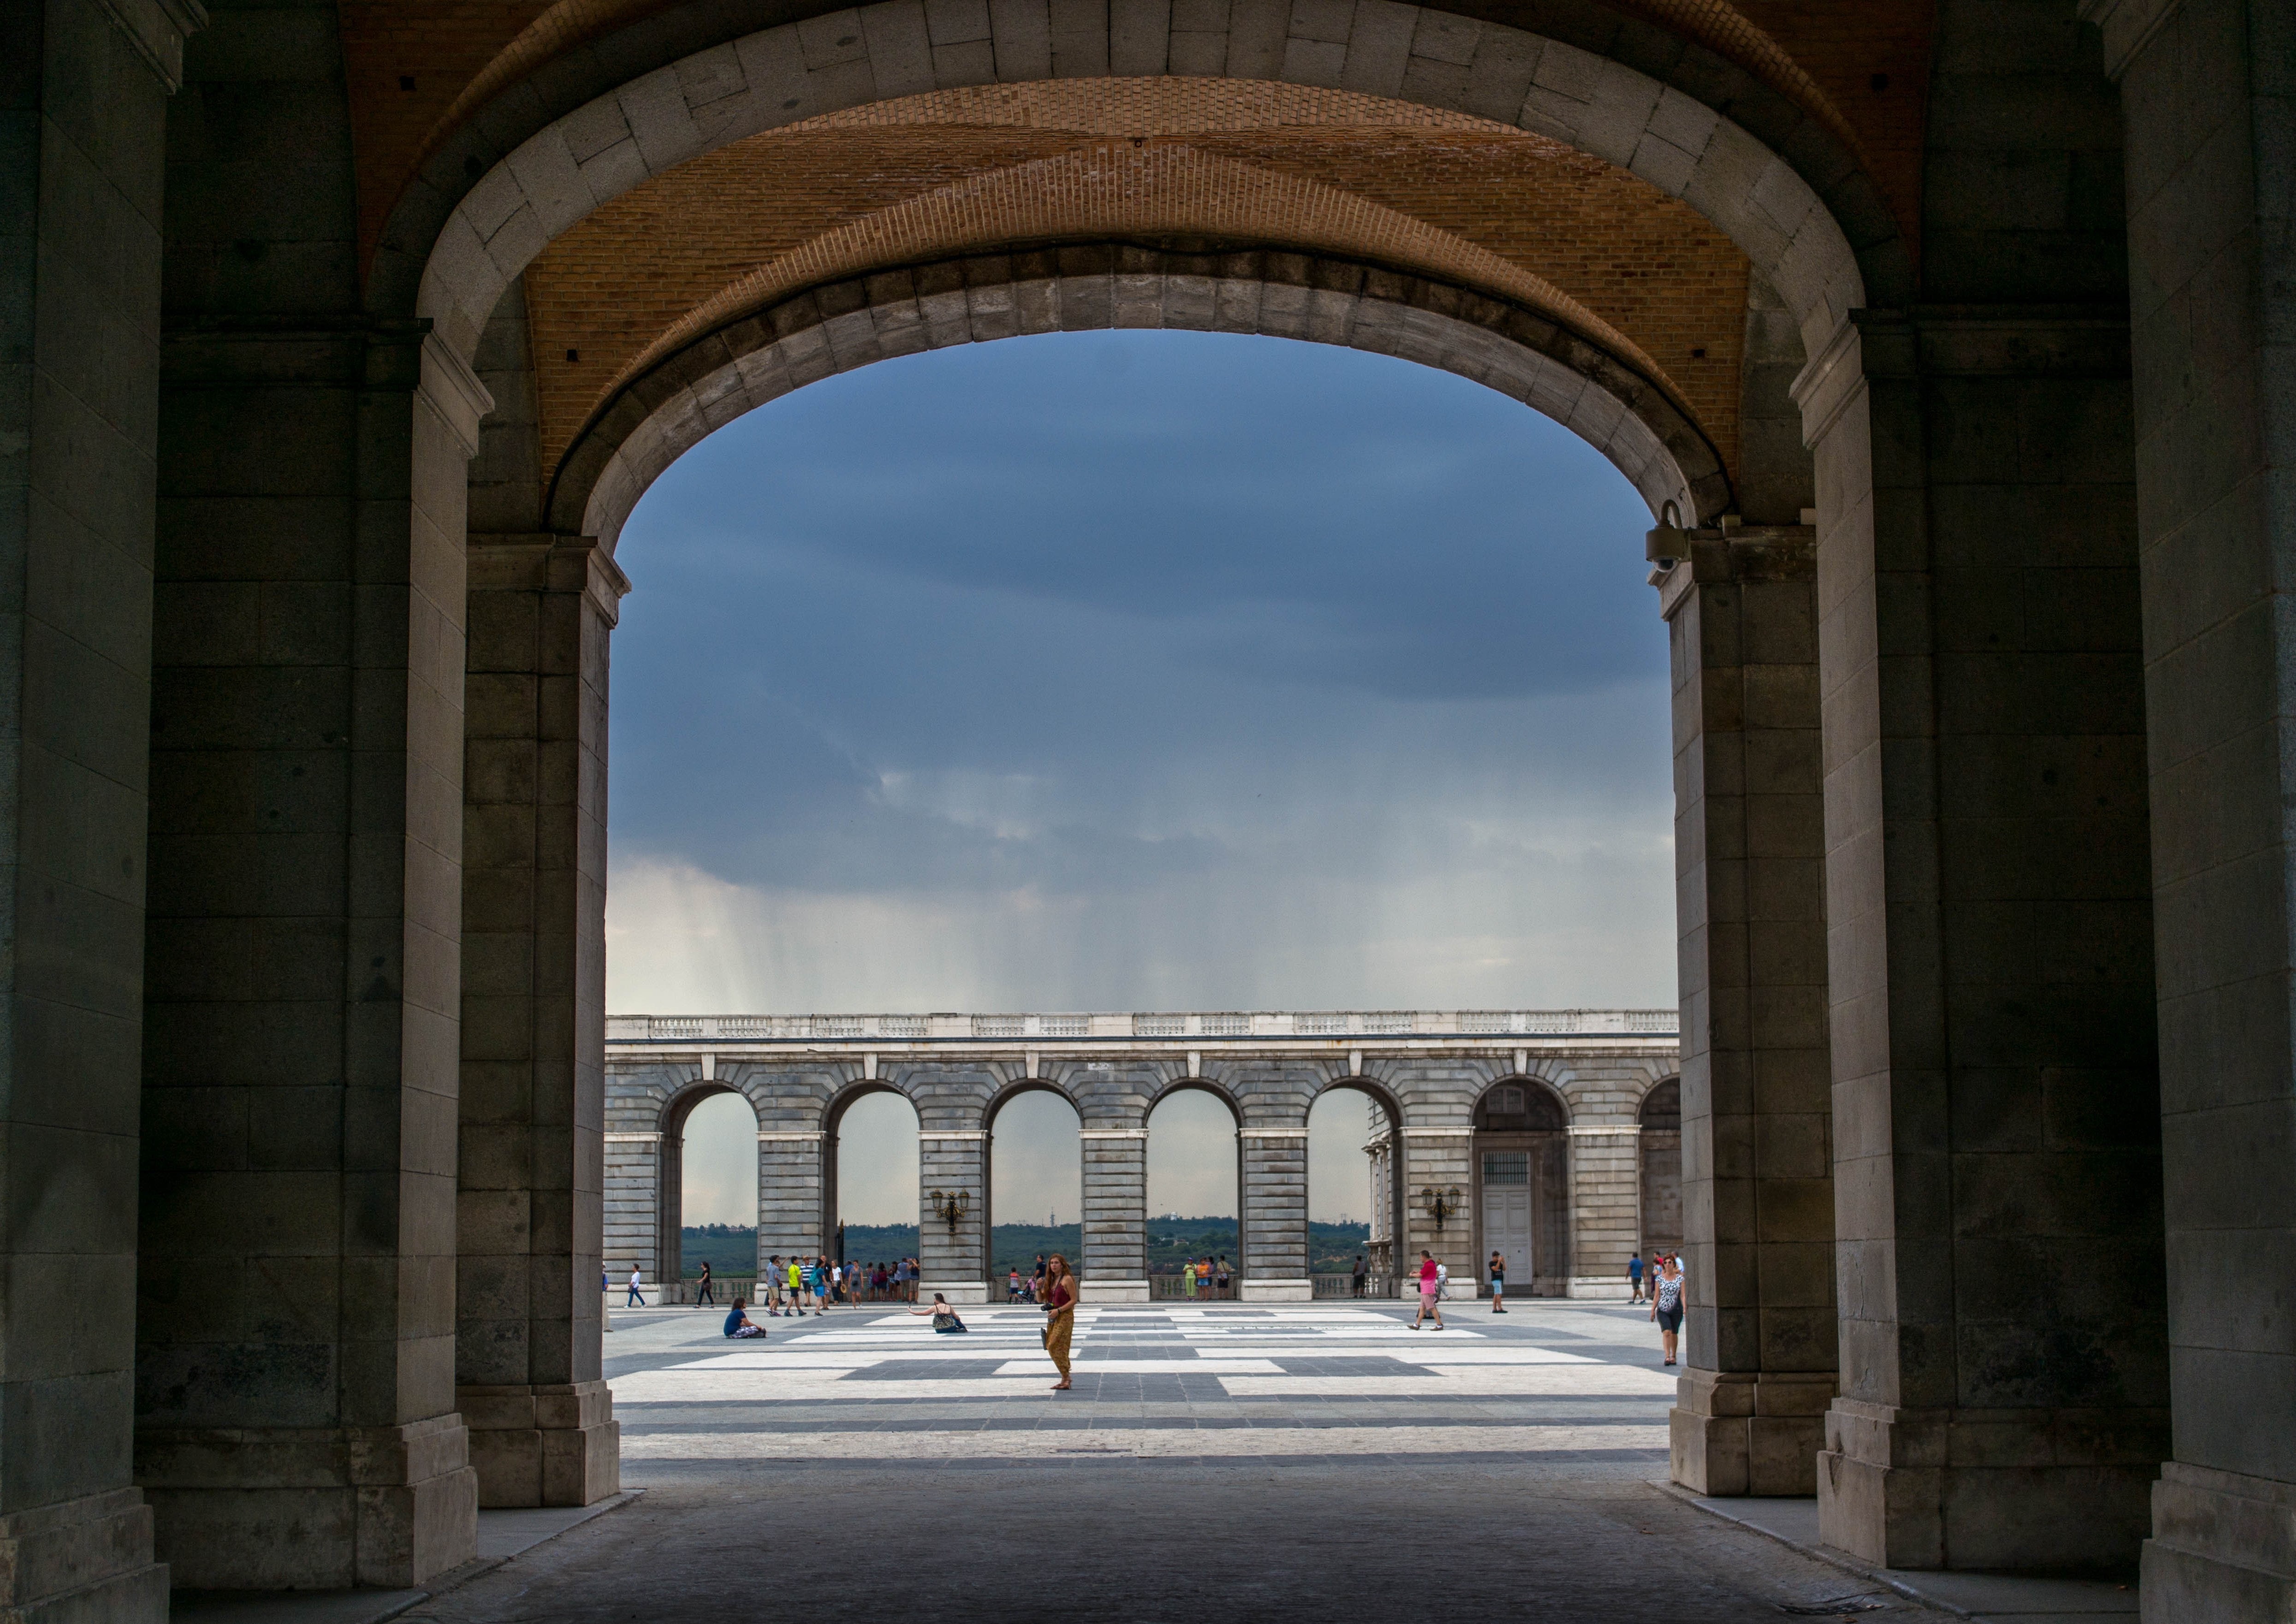
architecture, structure, palace, arch, column, landmark, facade, place of worship, temple, monastery, symmetry, arcade, abbey, basilica, ancient history, ancient roman architecture